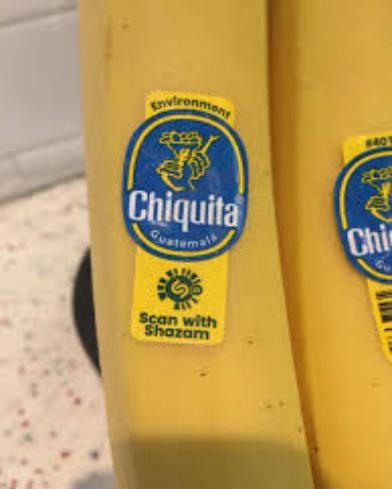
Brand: Chiquita
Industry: Clothes